Pablo d'Ors

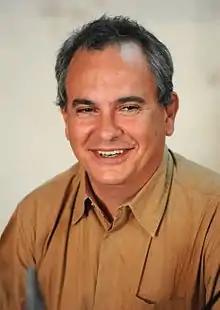
Pablo d'Ors at Festivaletteratura in Mantua in 2012

Pablo d'Ors (born 1963) is a Spanish priest, theologian and writer. He was born in Madrid; his grandfather was the essayist and art critic Eugenio d'Ors. He was educated in New York, Rome, Prague and Vienna. As a novelist, d'Ors has published half a dozen titles. His debut novel "Las ideas puras" was nominated for the Premio Herralde.